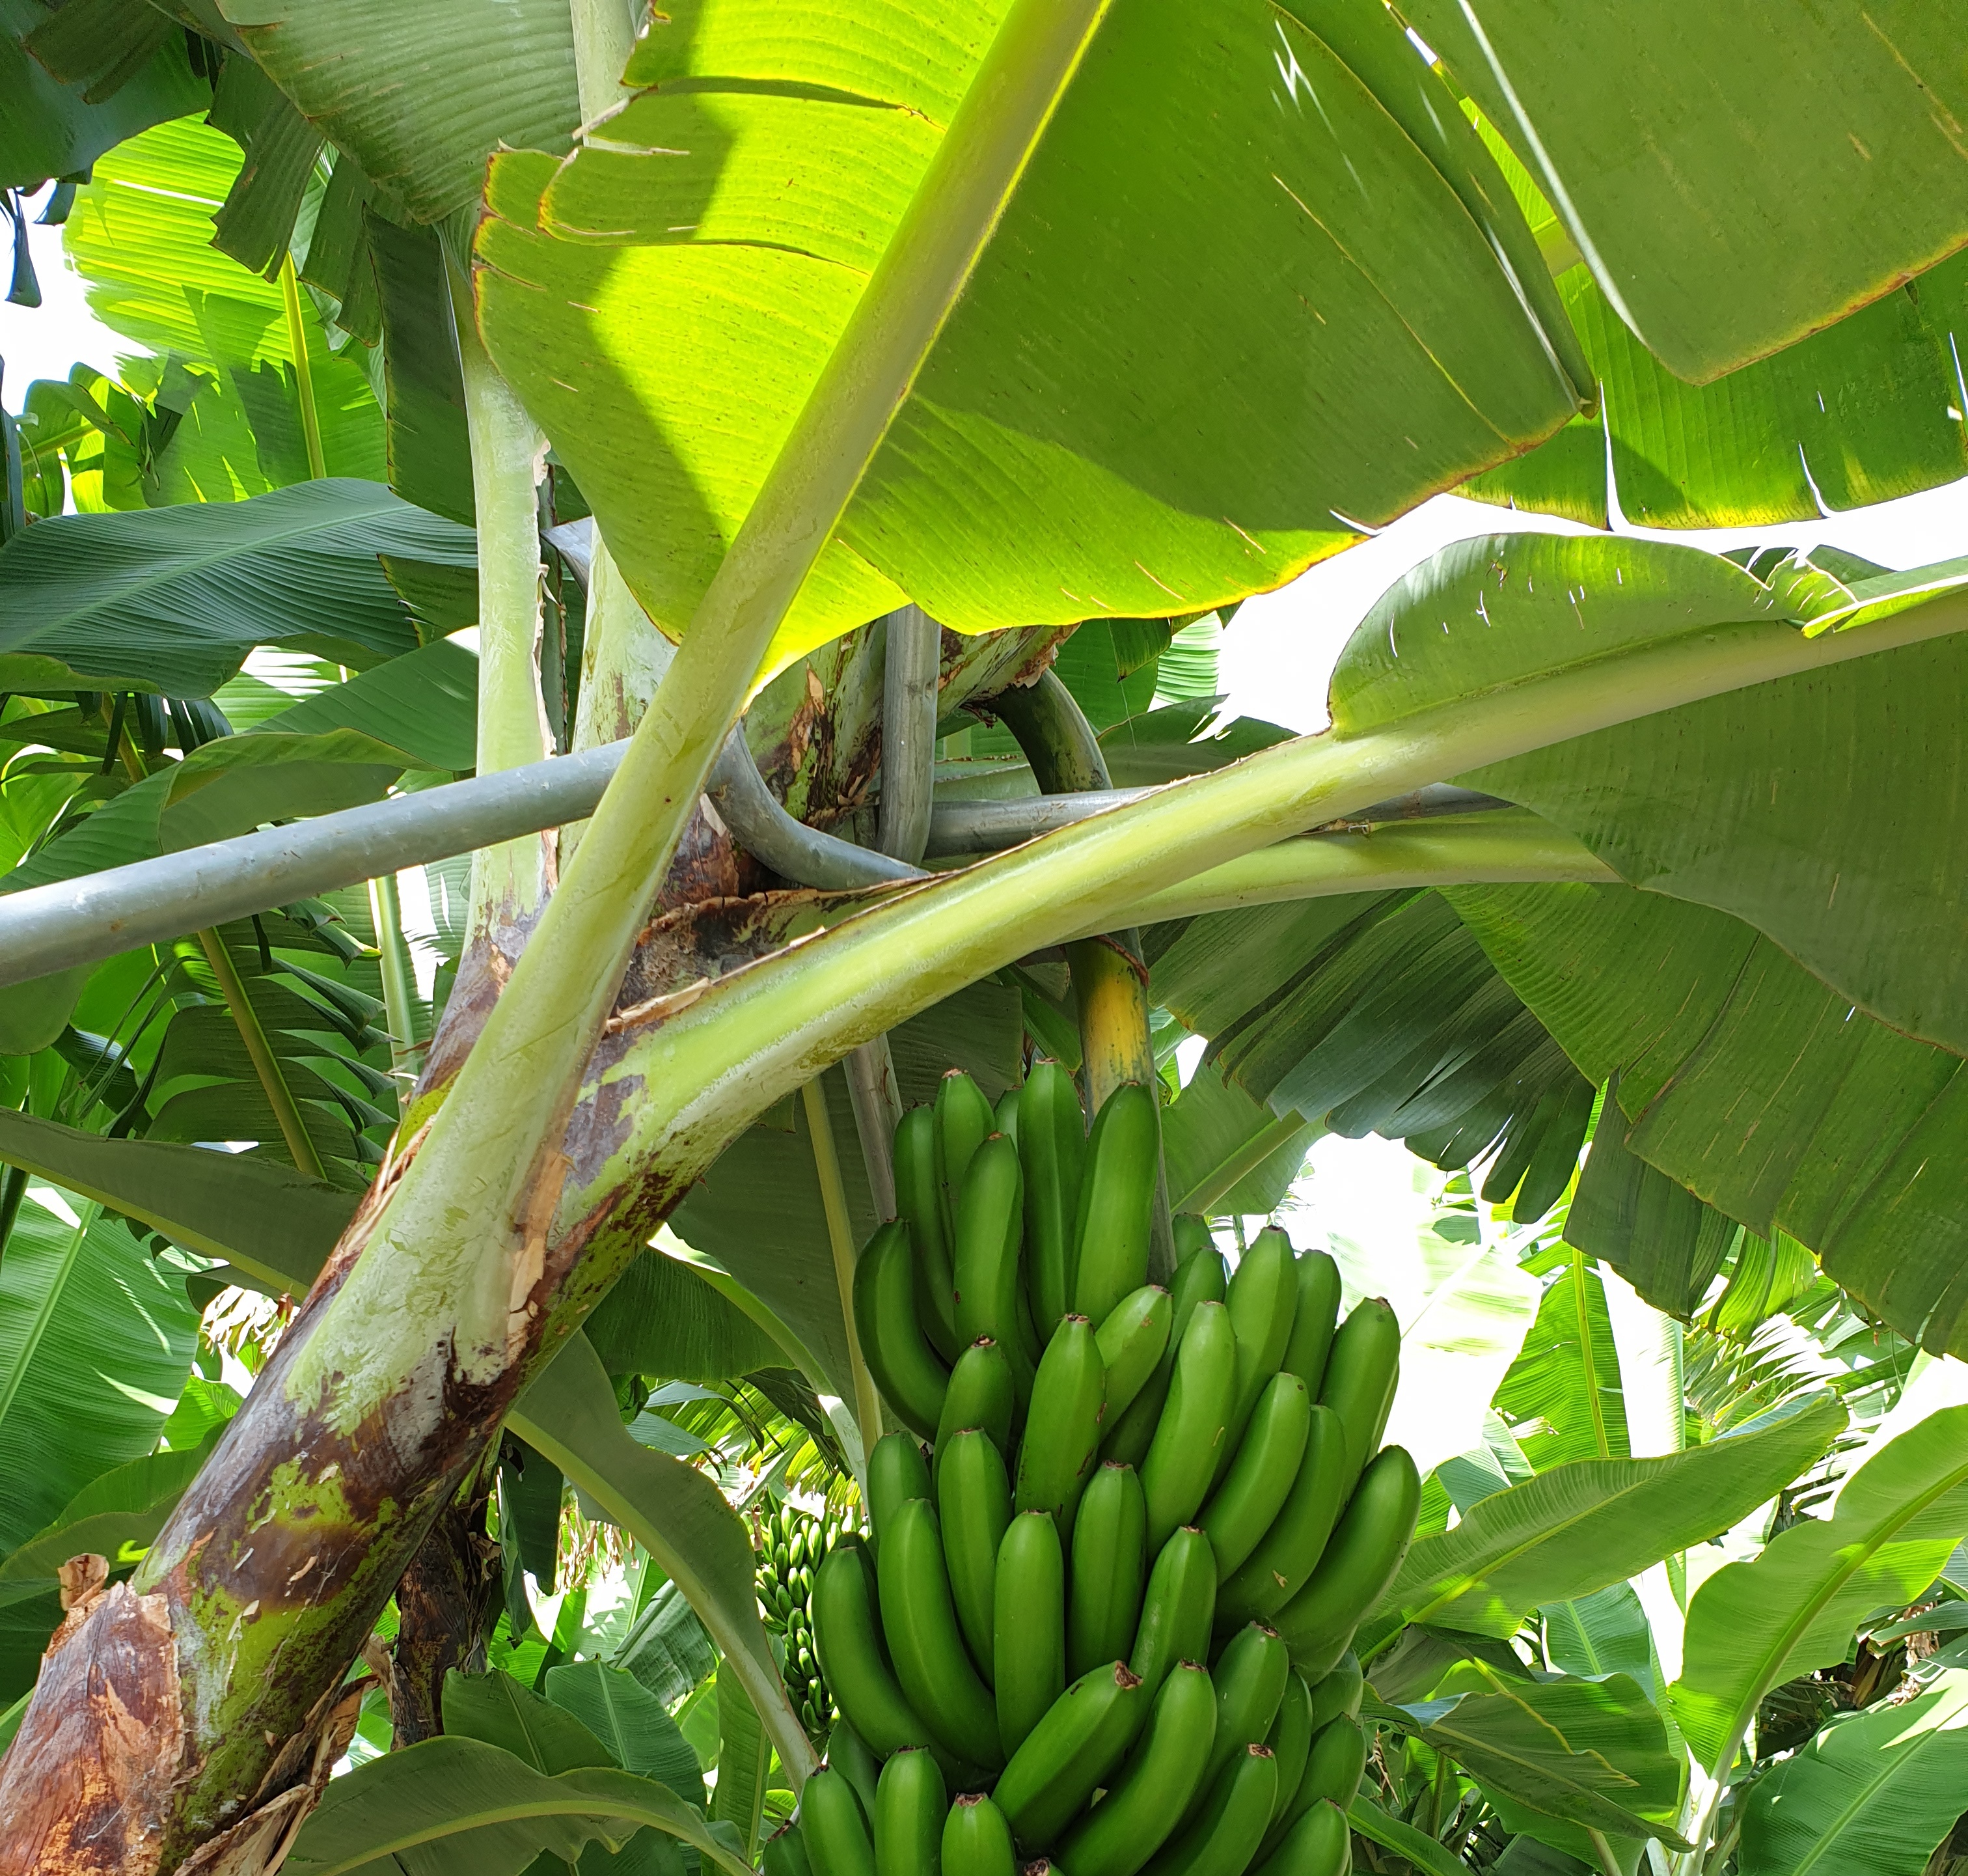
Label: Cut